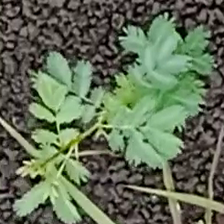
Weed species: Dwarf_cassia_(Chamaecrista pumila)